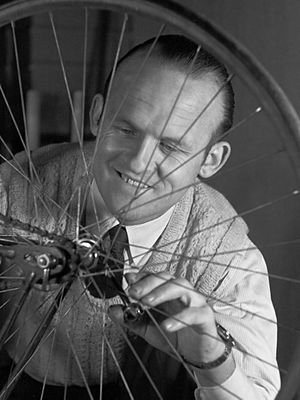
Frans Slaats
Frans Slaats var en cykelrytter fra Holland. Han kørte primært banecykling, og blev 29. september 1937 indehaver af timerekorden.